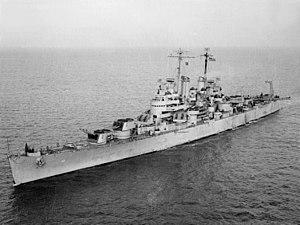
L'USS Denver (CL-58) est un croiseur léger de classe Cleveland entré en service dans l'United States Navy durant la Seconde Guerre mondiale.